El Tesoro tequila

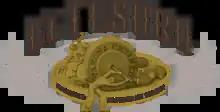

El Tesoro is a brand of tequila produced at a distillery in Jalisco, Mexico. In the United States, the brand is marketed by Suntory Global Spirits, a subsidiary of Suntory Holdings of Osaka, Japan.